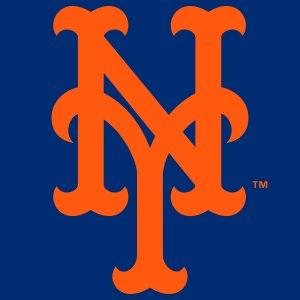
Les Mets de New York sont une franchise de baseball de la Ligue majeure de baseball située dans le Queens à New York. Surnommée The Amazin's, la franchise des Mets est fondée en 1962 et évolue depuis 2009 au Citi Field. Ils font partie de la division Est de la Ligue nationale.